Flora (Francesco Melzi)

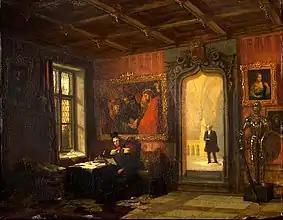
H. Wijnands, "King Willem II in the Kneuterdijk Palace in The Hague," 1847. Oil on panel, 33 x 43 cm. Stichting Historische Verzamelingen van het Huis Oranje-Nassau, The Hague. In the upper right, 'Flora' is shown hanging above a suit of armor.

"Flora" was painted on wood panel which was transferred to canvas in the nineteenth century. Despite this, the paint layers are reported to be in good condition with a well-preserved underdrawing and minor losses and abrasions to the surface.